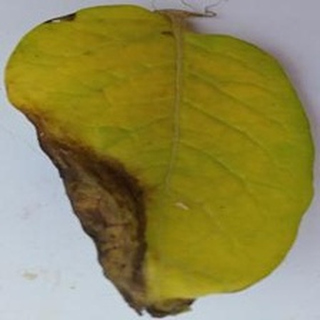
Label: potato_late_blight